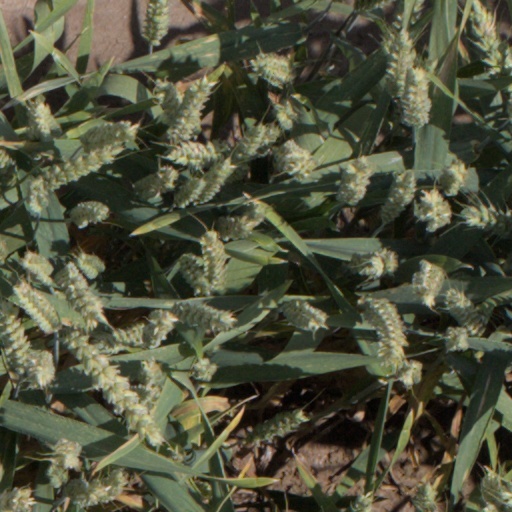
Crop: wheat